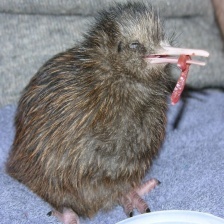
Species: KIWI
Scientific name: APTERYX